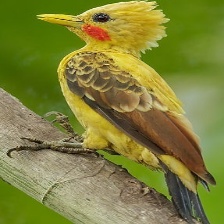
Species: CREAM COLORED WOODPECKER
Scientific name: CELEUS FLAVUS